Purcell Trench

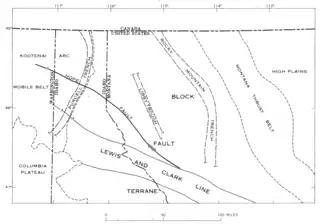
Purcell and Rocky Mountain Trenches within the US

The Priest River complex in northern Idaho, northeastern Washington, and southeastern British Columbia is a series of early and middle Eocene metamorphic core complexes that extend southward from the south-central Canadian Cordillera to the Columbia Plateau and southeastward to the Idaho Batholith. The east side of the Priest River complex on forms the west wall of the Purcell Trench.